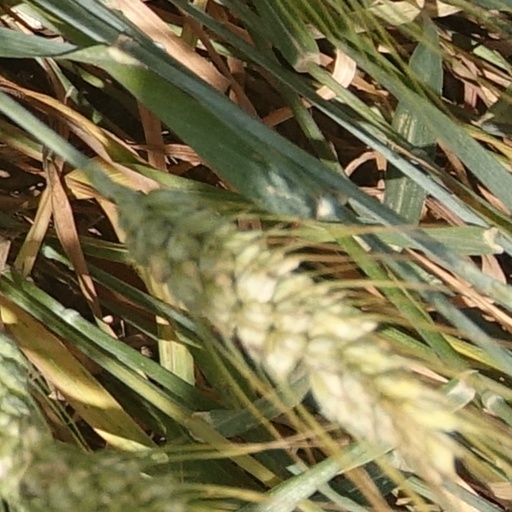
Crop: wheat